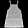
Label: Dress